Spanish Town railway station

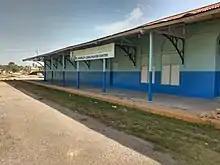
Railway Station, May 2021

Aerial view